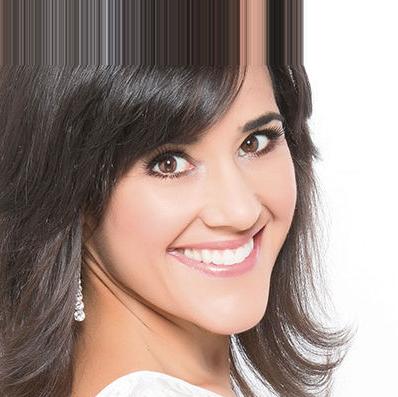
Age: 37